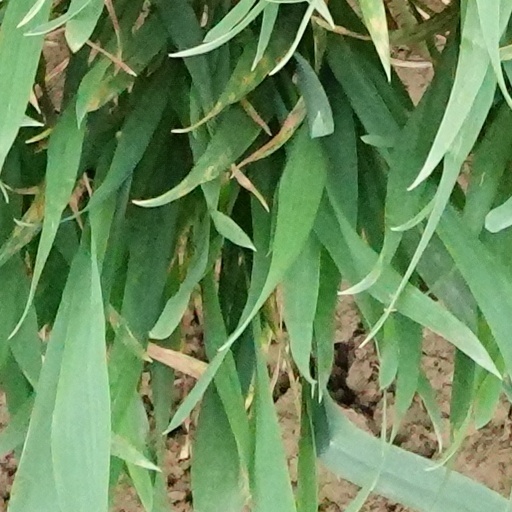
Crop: wheat